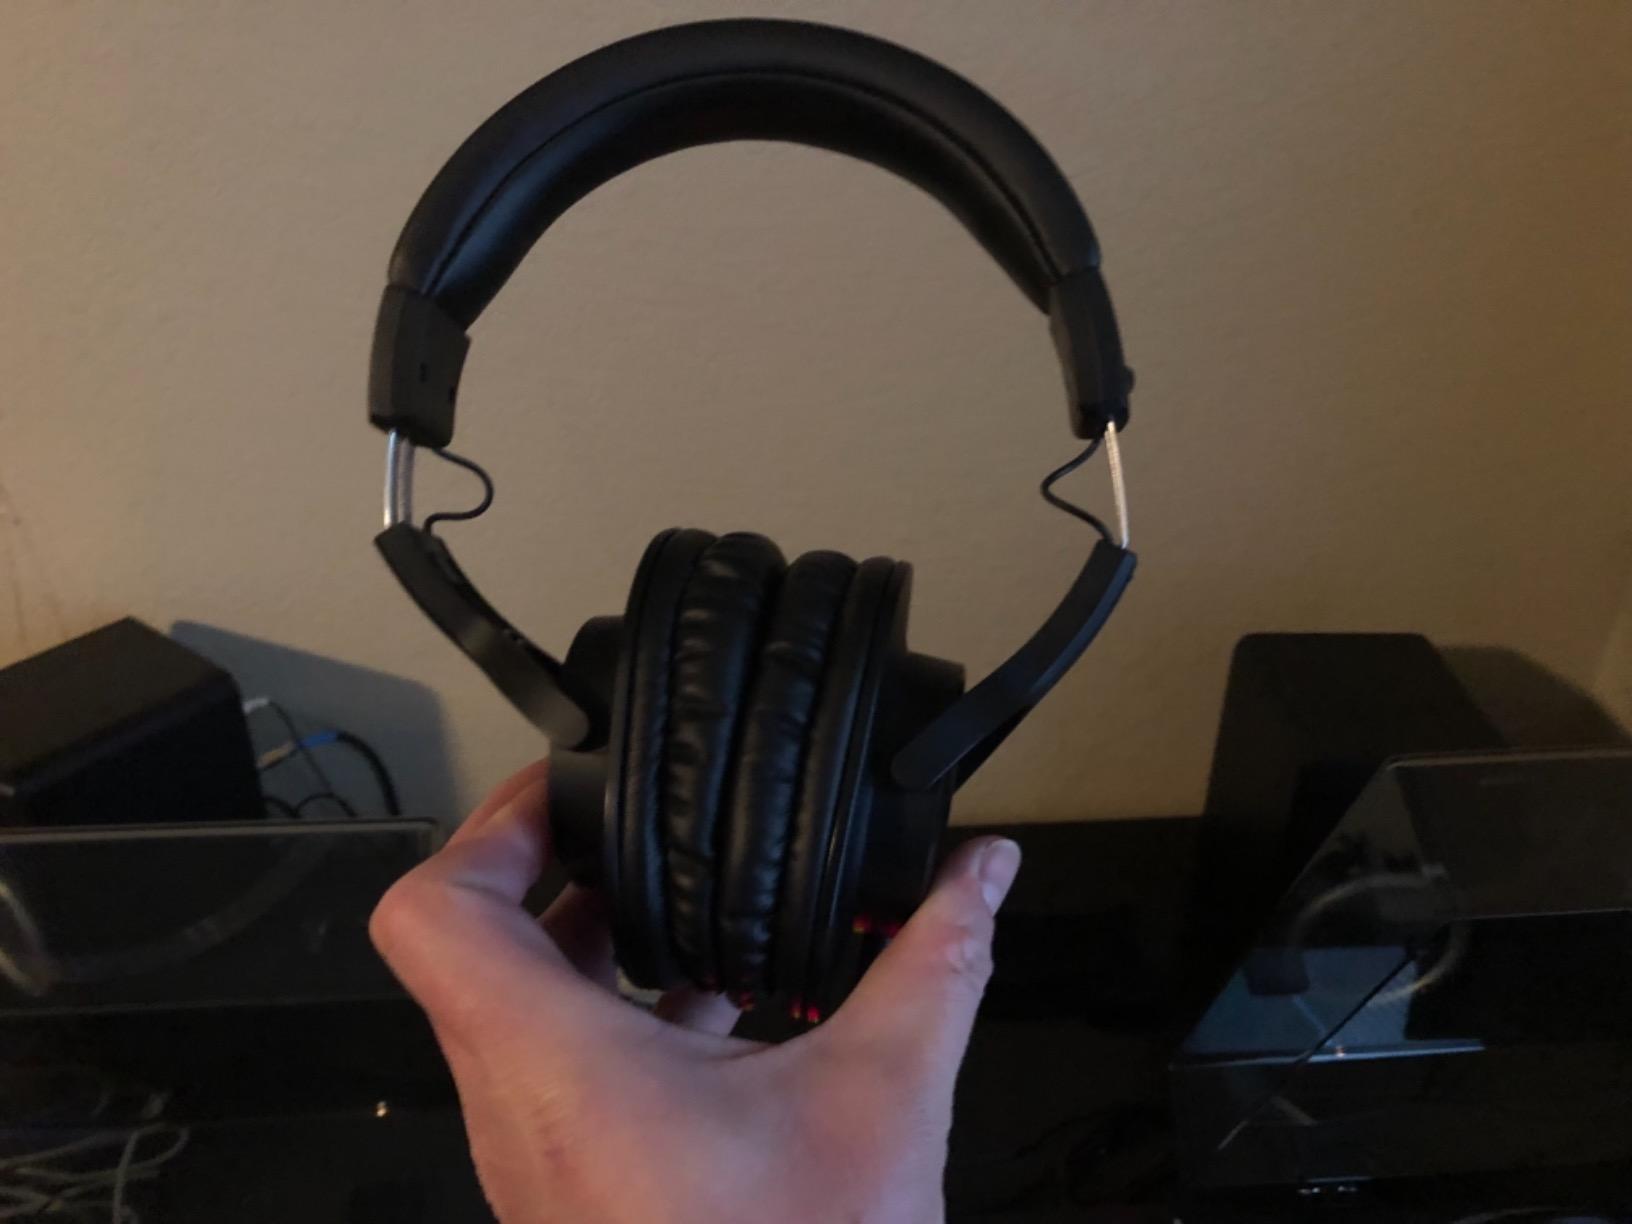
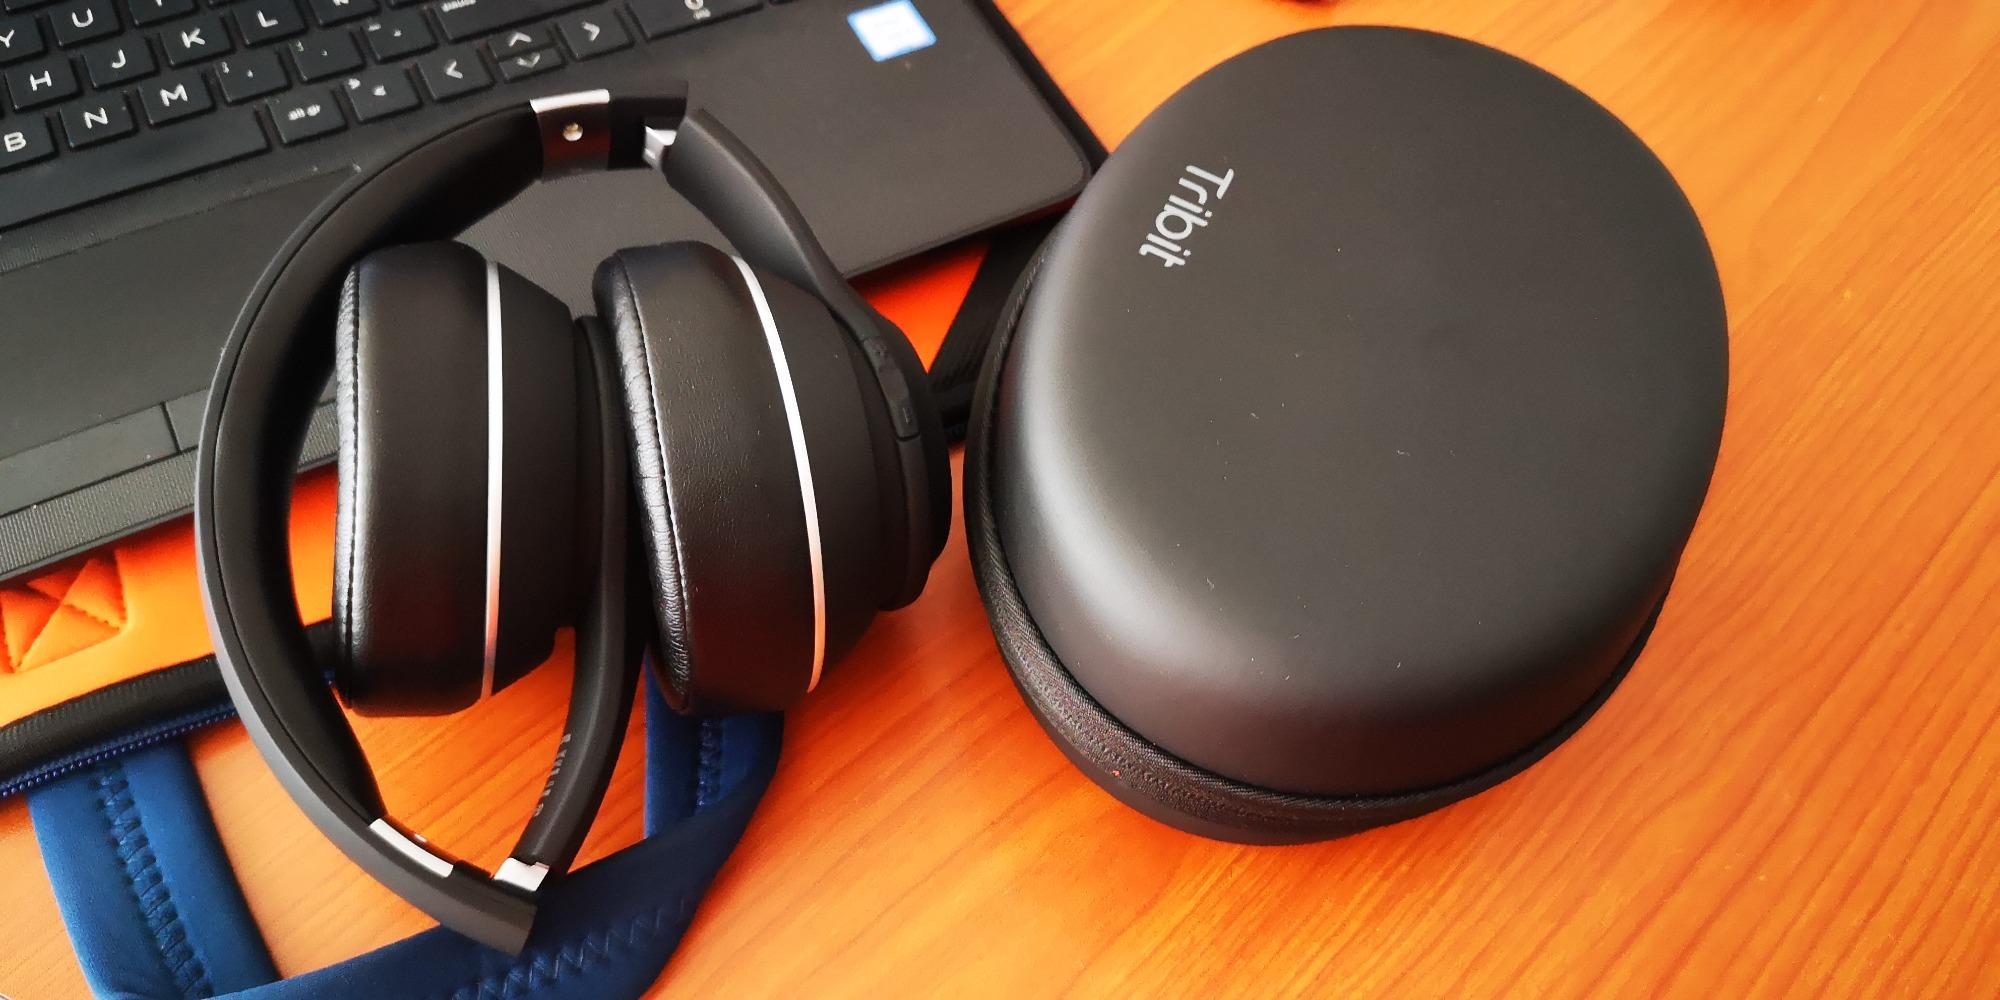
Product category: headphones
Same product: no